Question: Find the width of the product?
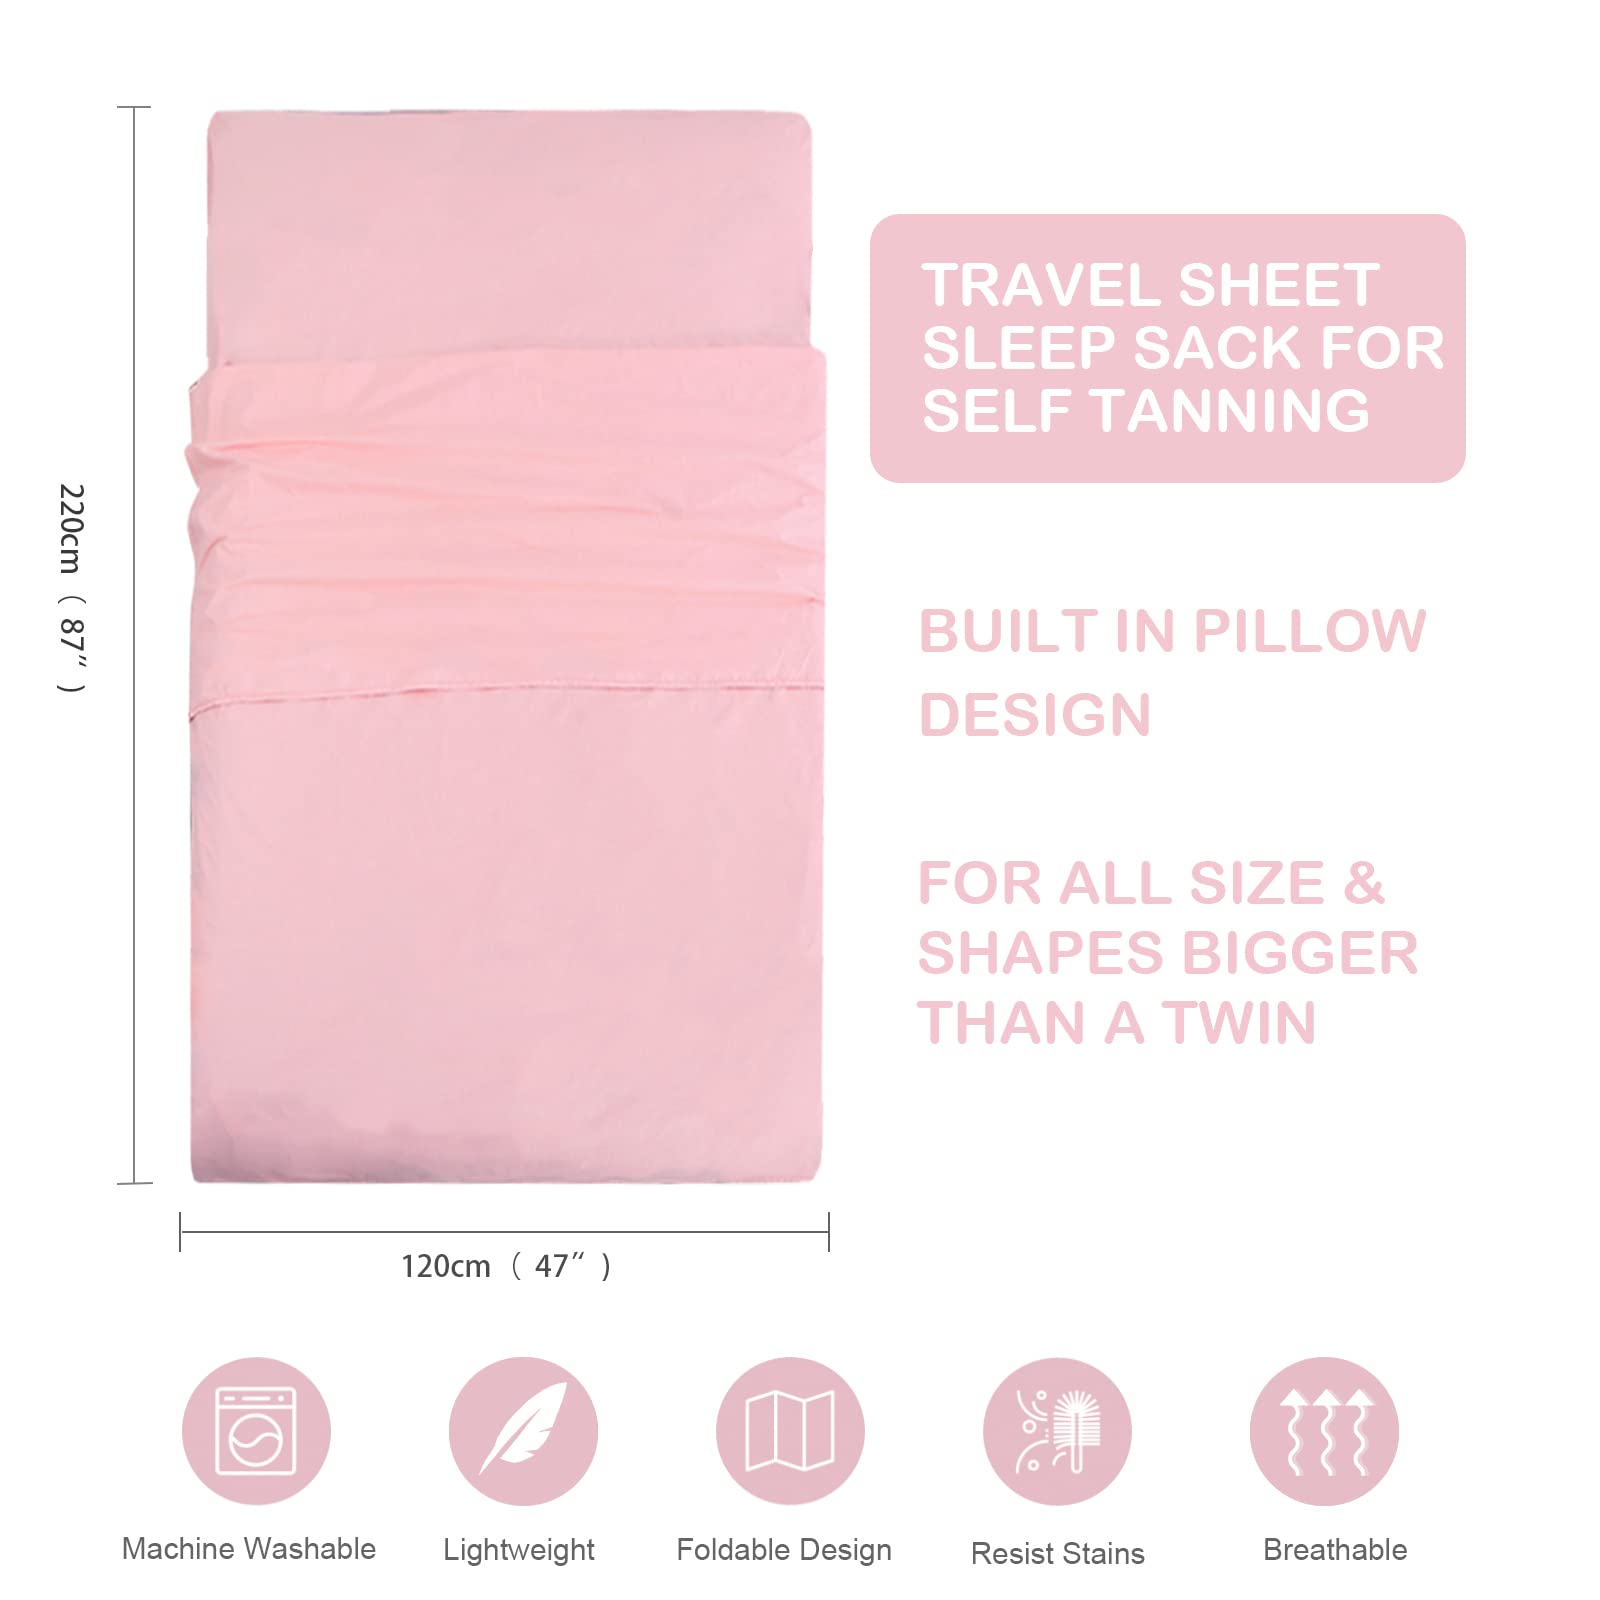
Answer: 120.0 centimetre